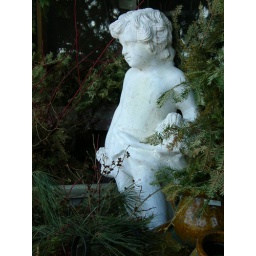
Boy statue in winter setting with pine trees